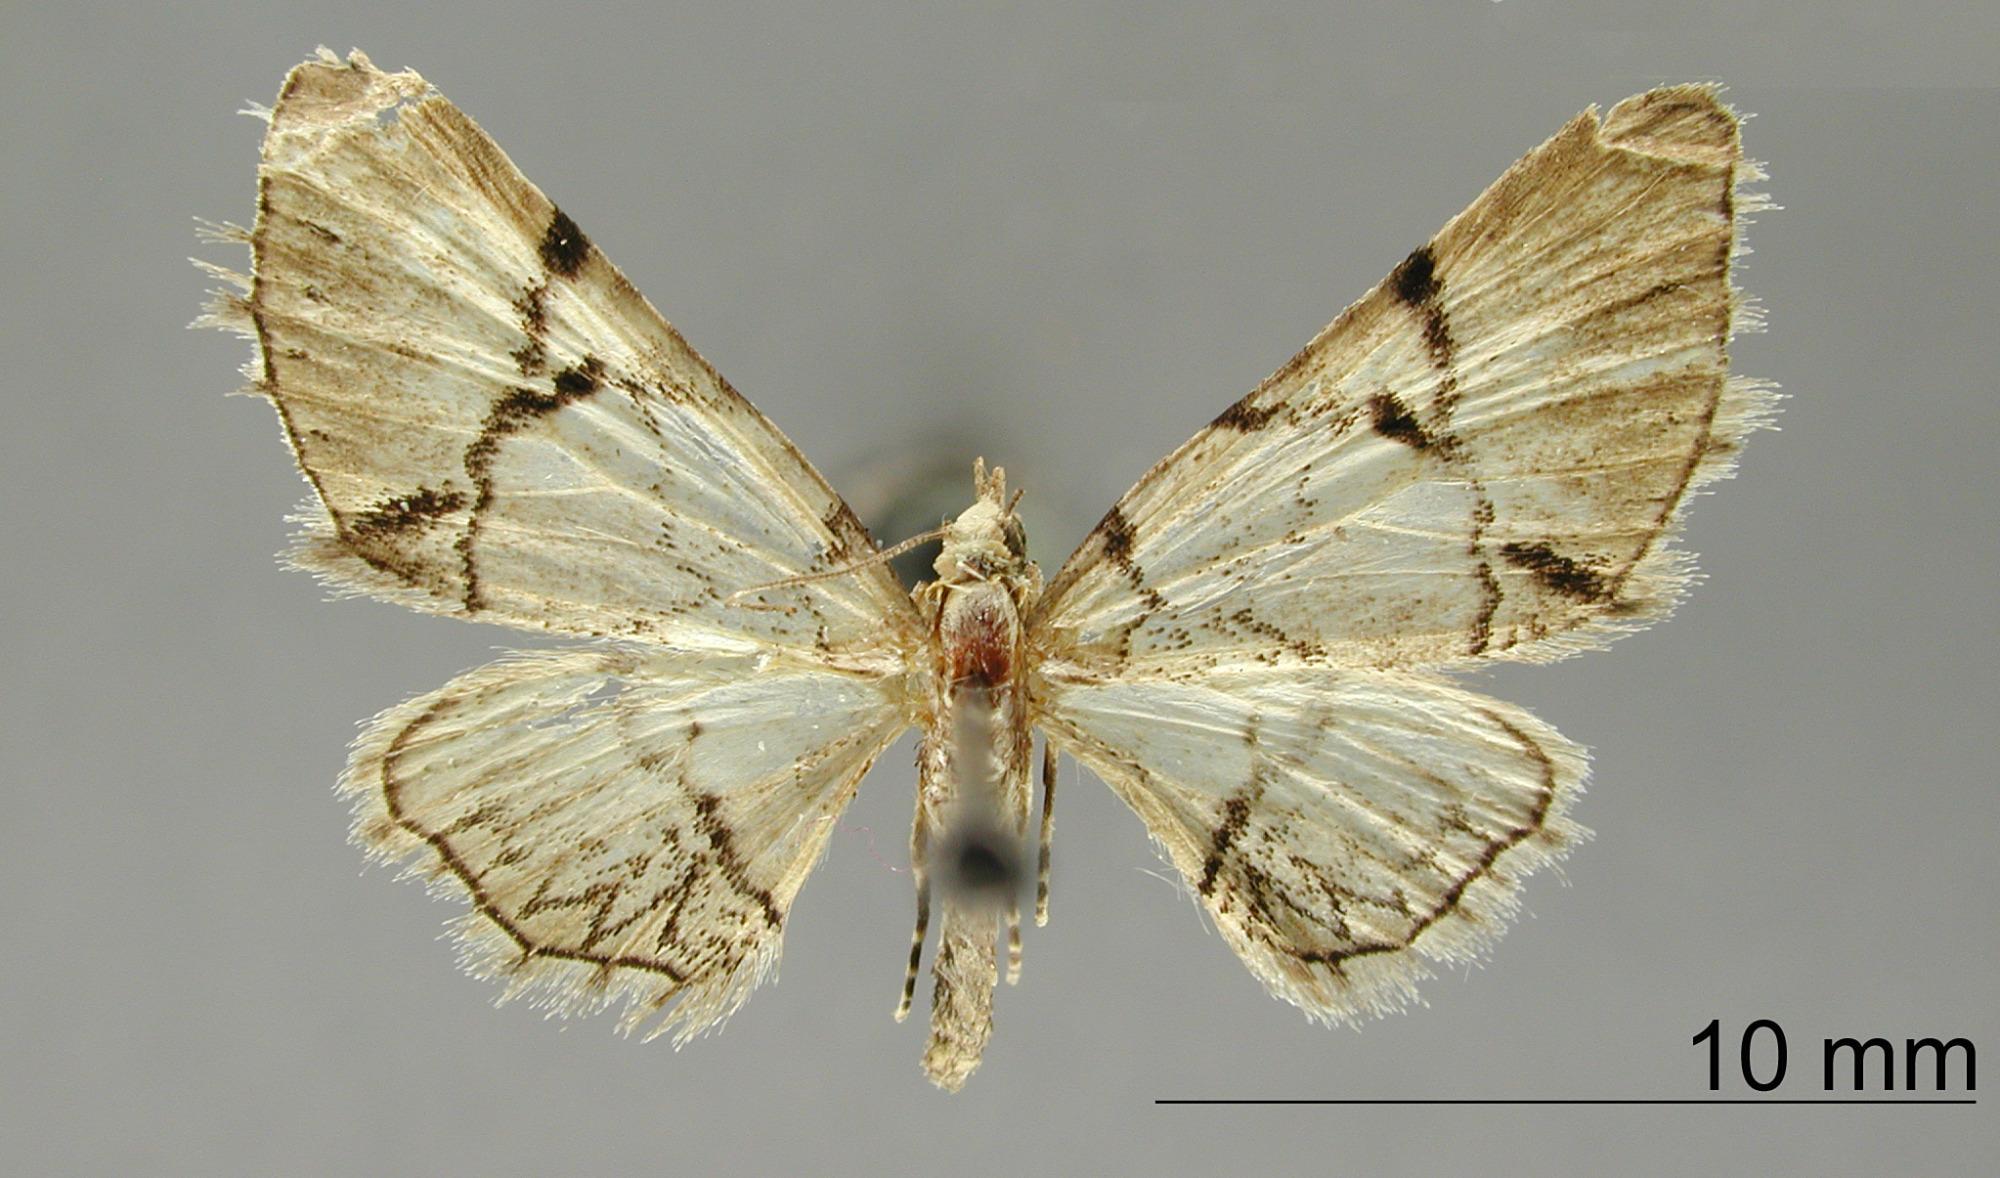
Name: Tephroclystia lechriotorna
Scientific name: Tephroclystia lechriotorna Dyar, 1922
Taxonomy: Animalia, Arthropoda, Insecta, Lepidoptera, Geometridae, Larentiinae
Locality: Mexico City, Distrito Federal, Mexico
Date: Oct 1921